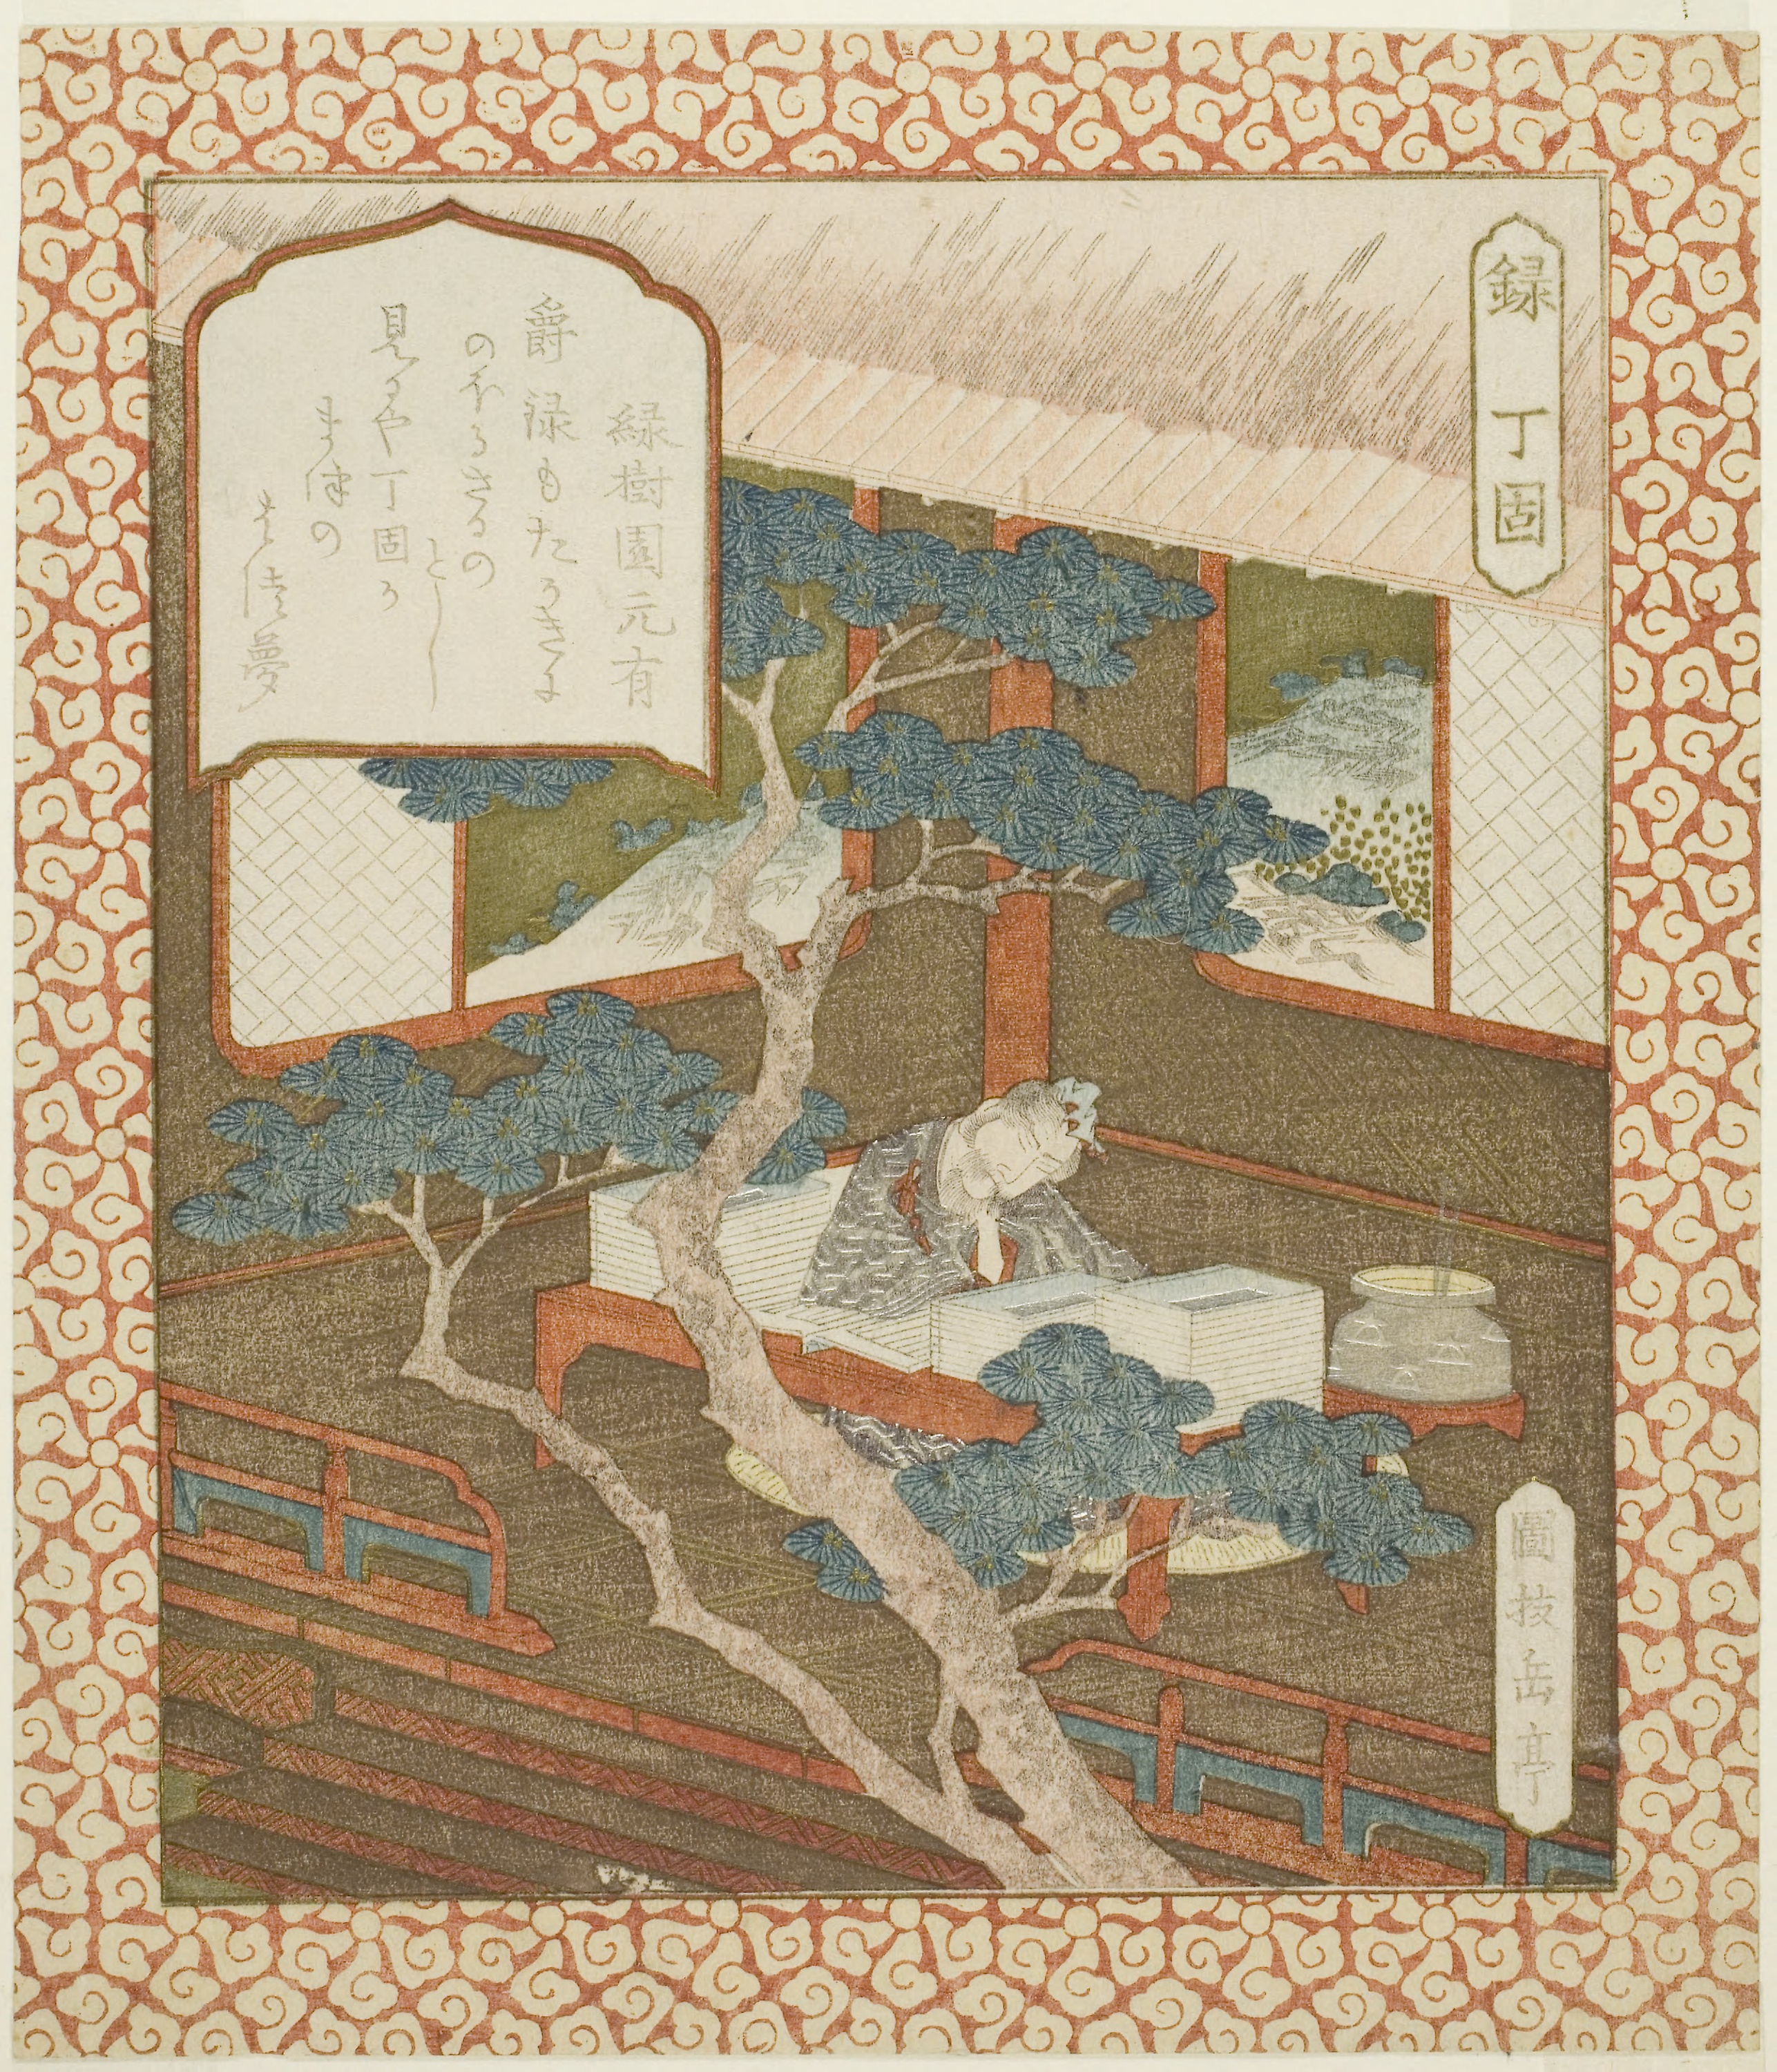
art, painting, textile, illustration